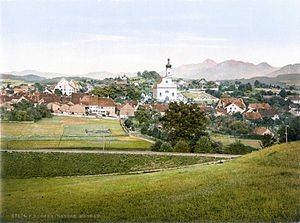
Murnau am Staffelsee
Murnau i 1900
Murnau am Staffelsee er en købstad i Landkreis Garmisch-Partenkirchen i Regierungsbezirk Oberbayern i den tyske delstat Bayern.